Ōji Shrine

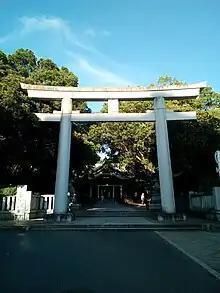
"myōjin torii" at the main entrance

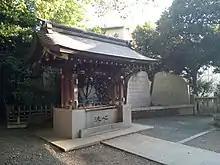
"Chōzuya" at Ōji shrine

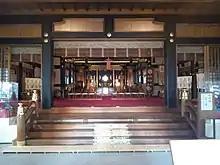
Interior of the "Honden"

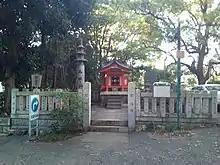
"Seki Jinja" subsidiary shrine

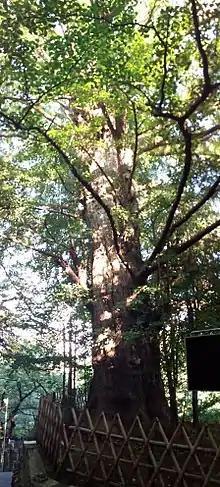
The giant "ginkgo" tree

The shrine entrance is marked by a big concrete in the "myōjin" style, very common in Shinto architecture, characterized by curved upper lintels.